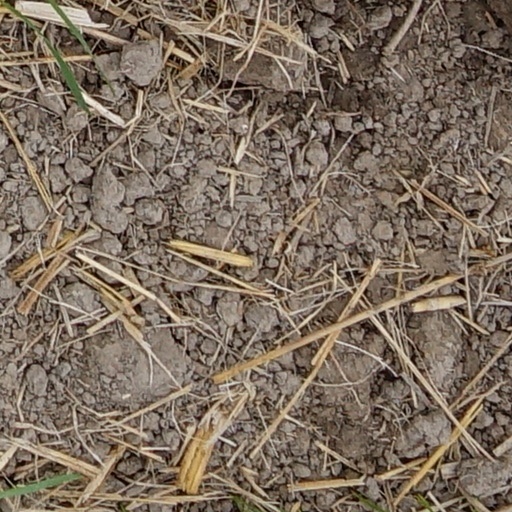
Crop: wheat